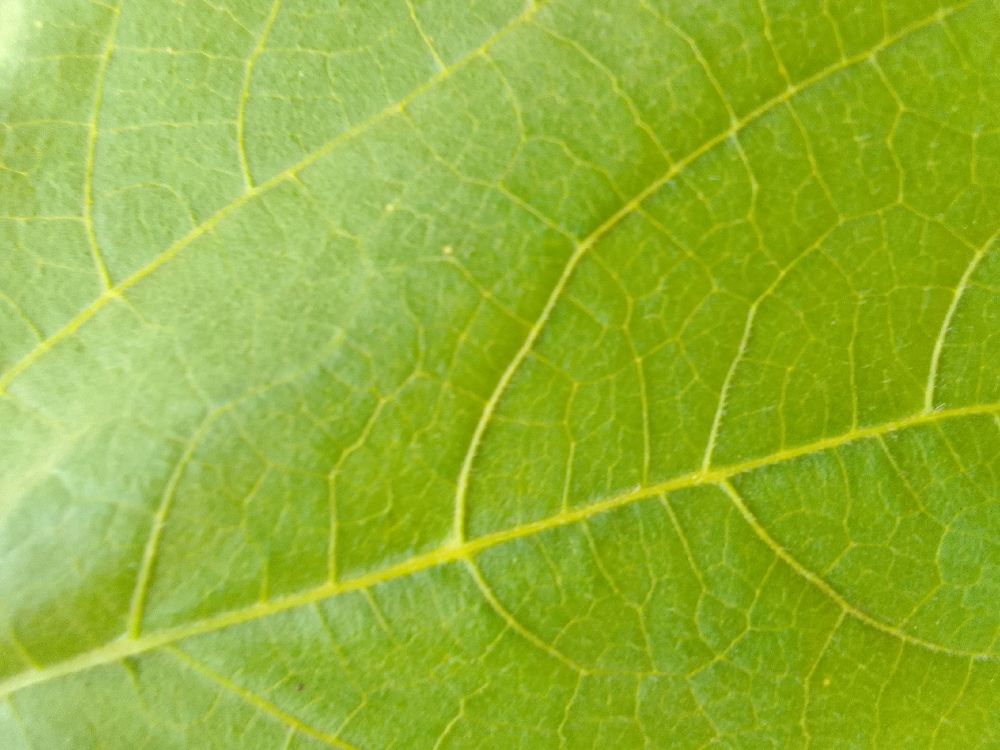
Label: healthy